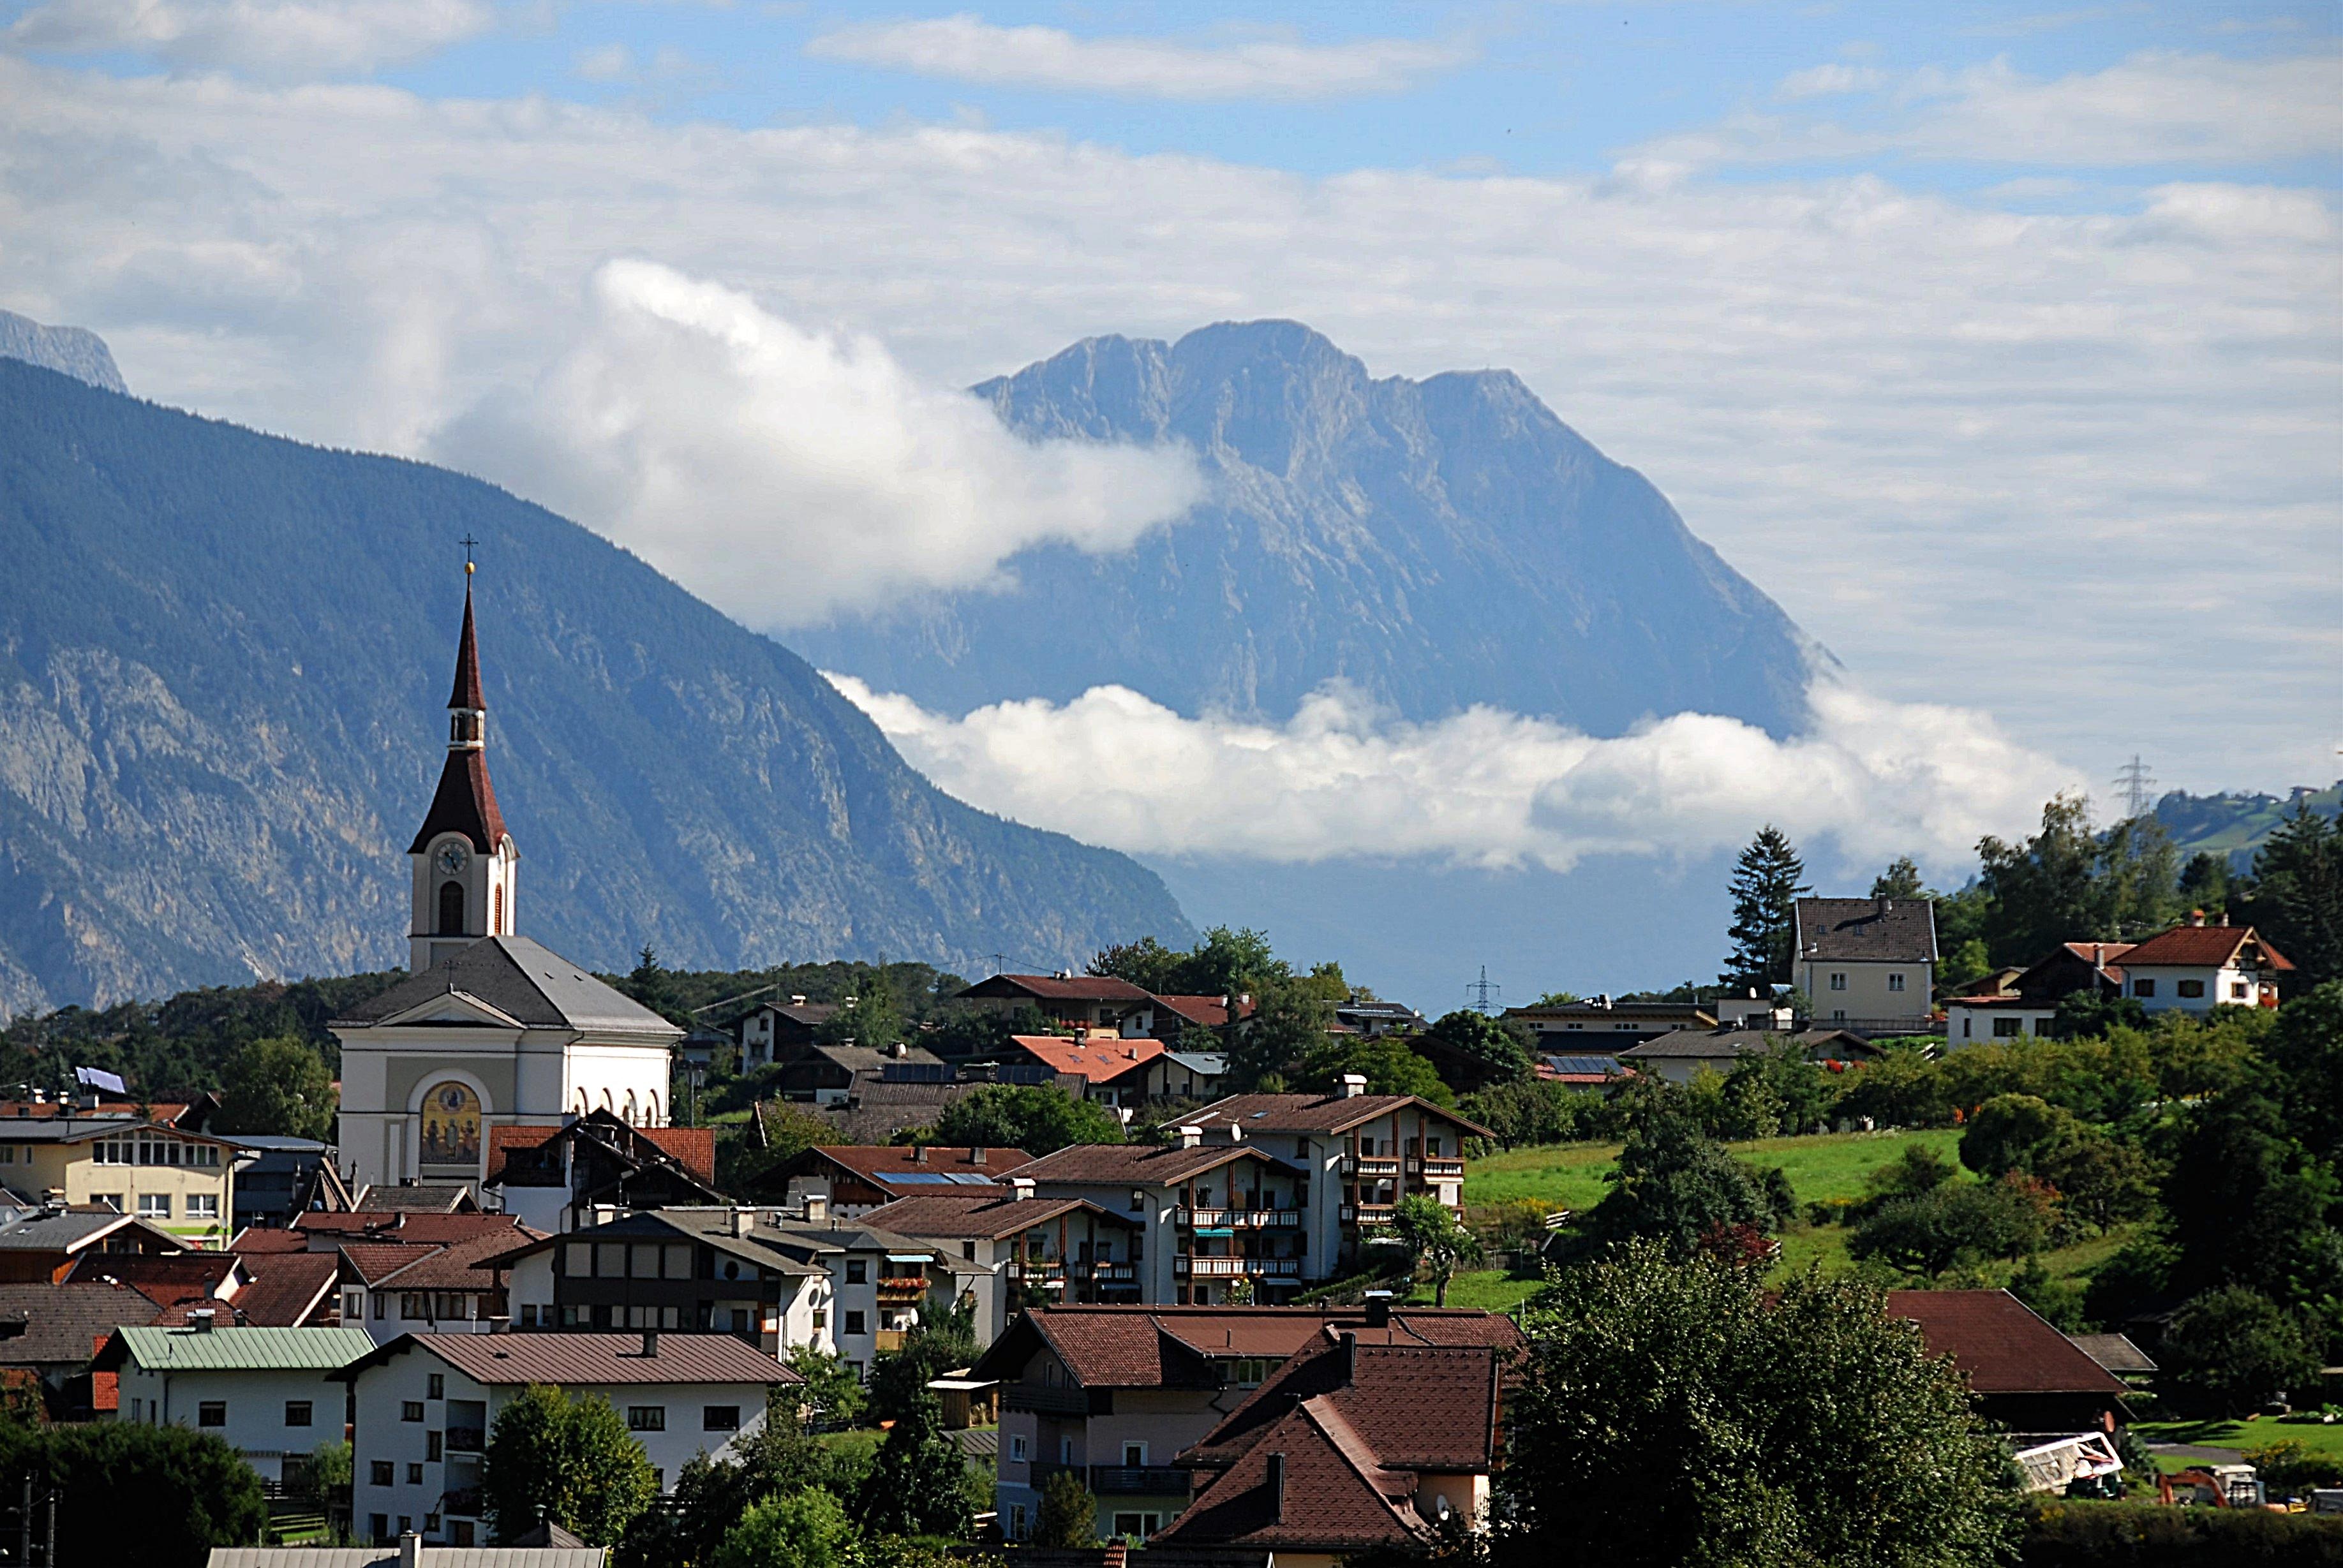
landscape, mountain, cloud, sky, hill, town, valley, mountain range, panorama, vacation, village, church, tourism, mountains, alps, rural area, aerial photography, roppen, view of roppen, geographical feature, human settlement, mountainous landforms